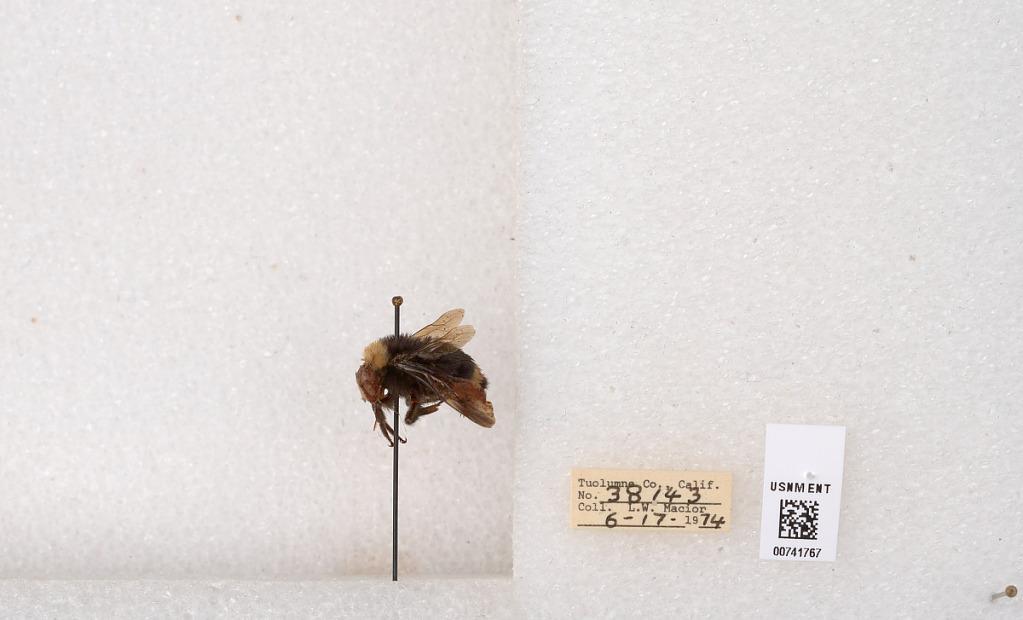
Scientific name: Bombus (Pyrobombus) vosnesenskii Radoszkowski
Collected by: L. Macior
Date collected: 1974-6-17
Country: United States
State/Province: California
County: Tuolumne
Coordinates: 37.9712, -120.228